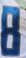
Number: 8